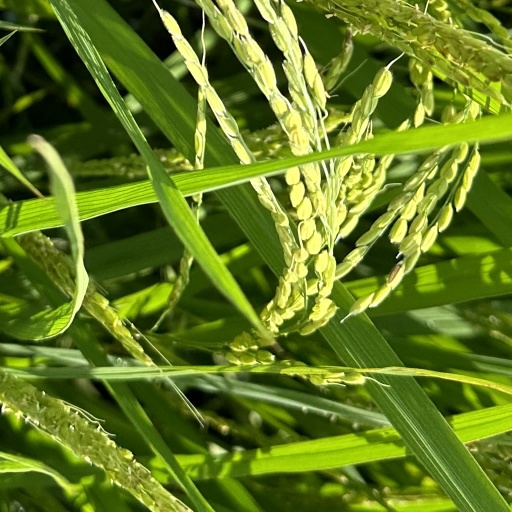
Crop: rice